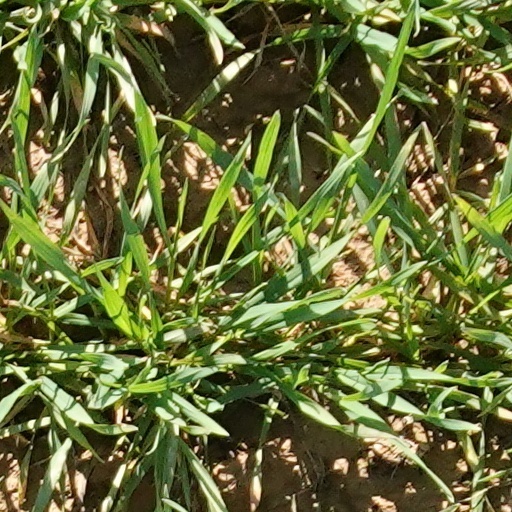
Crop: wheat